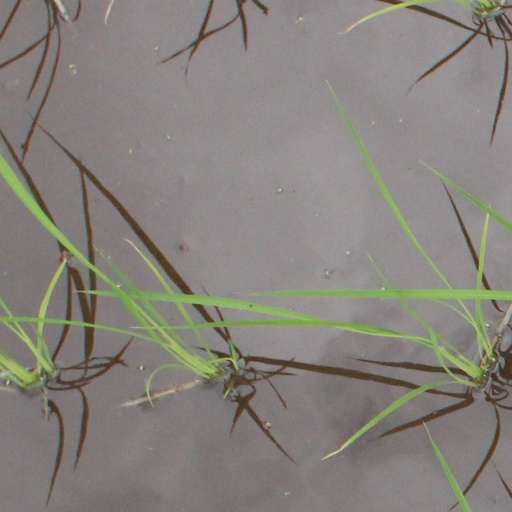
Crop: rice